Merveilleux scientifique

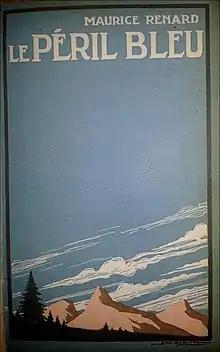
Maurice Renard's 1909 manifesto was republished as a preface to "The Blue Peril" in 1911, ensuring its posterity.

Maurice Renard defines the merveilleux-scientifique novel as a literary genre in which science is utilized as a disruptive element as opposed to a mere setting. The plot follows a rational framework while a scientific law, be it physical, chemical, psychic or biological, is altered or discovered. Then, the novelist must envision all potential ramifications. Furthermore, Renard implores his colleagues to venture into the unknown realms of science, creating a vertiginous experience for the reader. Defined as a "scholarly structured story", the merveilleux-scientifique novel aims to encourage readers to question themselves and view the world from a different perspective. Inspired by the naturalist novel of Émile Zola, it serves as a laboratory of ideas, observing how the environment affects the characters. Furthermore, since the legitimacy of the genre stems from its philosophical scope, Maurice Renard chose to publish his article in "Le Spectateur" - a critical and philosophical journal - instead of a literary review.